Foster Robinson

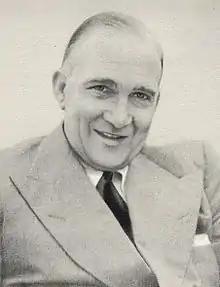
Foster G. Robinson as Chairman of E. S. & A. Robinson 1944.

Sir Foster Gotch Robinson (19 September 1880 – 31 October 1967) was an English first-class cricketer, horse owner and businessman.